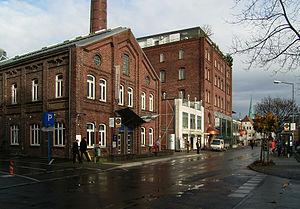
La Lindenbrauerei est une brasserie d'Unna, dans la Rhénanie-du-Nord-Westphalie.